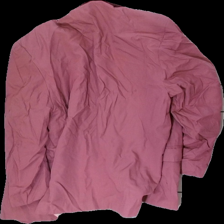
View: back
Type: Jacket
Category: Ladies
Brand: Not in the list
Brand text on label: 4 You Tailoring Co
Colors: Pink
Material: 72% viscose, 28% polyester
Cut: Regular
Season: All
Stains: Major
Price range: <50
Recommended usage: Export